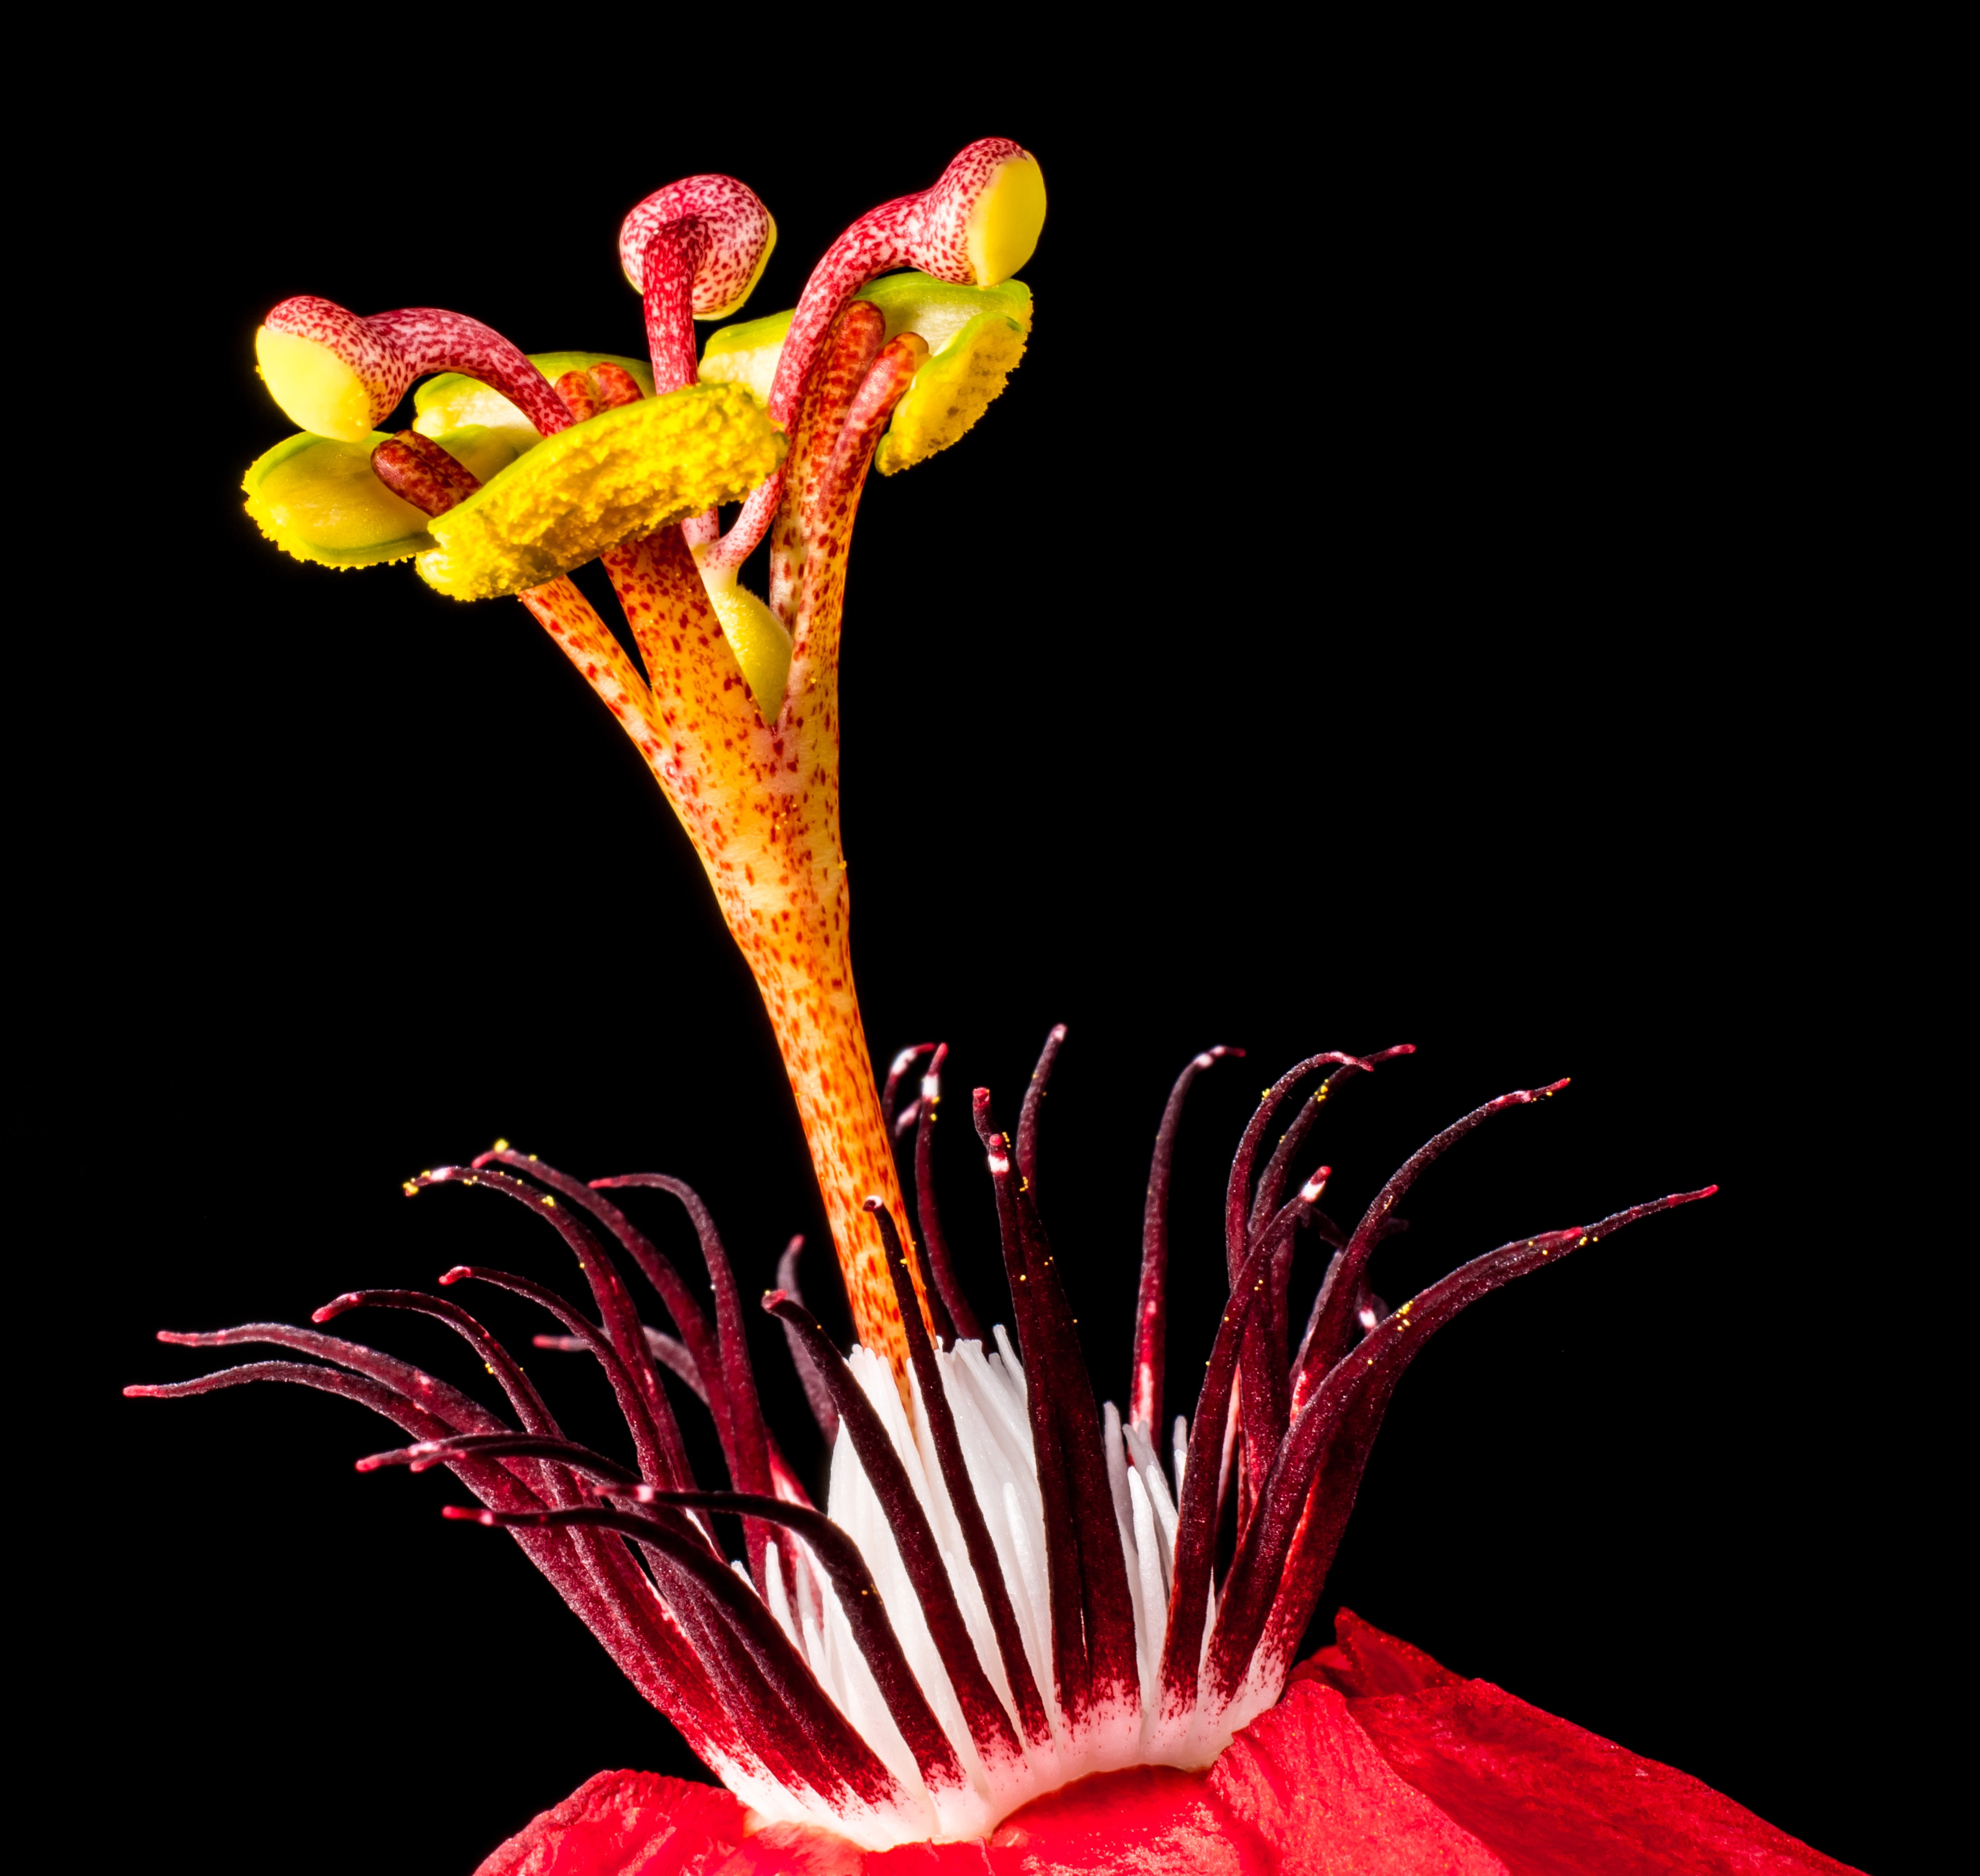
blossom, plant, flower, petal, bloom, red, flora, passion flower, macro photography, flowering plant, plant stem, land plant